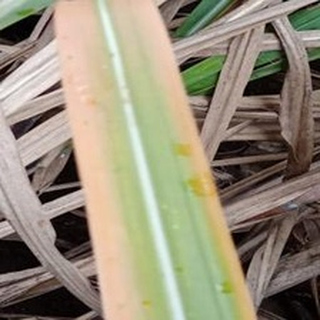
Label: sugarcane_yellow_leaf_disease